Space Battleship Yamato (2010 film)

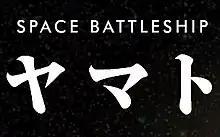
Early Live Action Film Logo found on the movie's official site.

TBS Pictures, the film production arm of the Tokyo Broadcasting System (TBS) television network, had been planning the live action film since 2005. Noboru Ishiguro, director and staff member of the original "Space Battleship Yamato" series, confirmed at his Otakon panel on July 17, 2009 that a live action version of "Space Battleship Yamato" was in development.